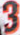
Number: 3